David Staff

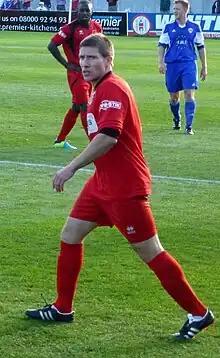
Staff playing for Stamford AFC in September 2013.

David Staff (born 8 November 1979) is an English footballer who played in the Football League for Boston United. He is a coach at Brackley Town .